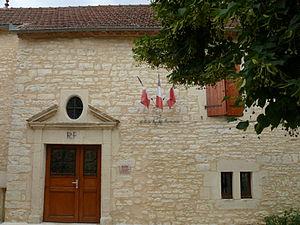
Montgesty - Mairie
Montgesty est une commune française, située dans le département du Lot en région Occitanie.